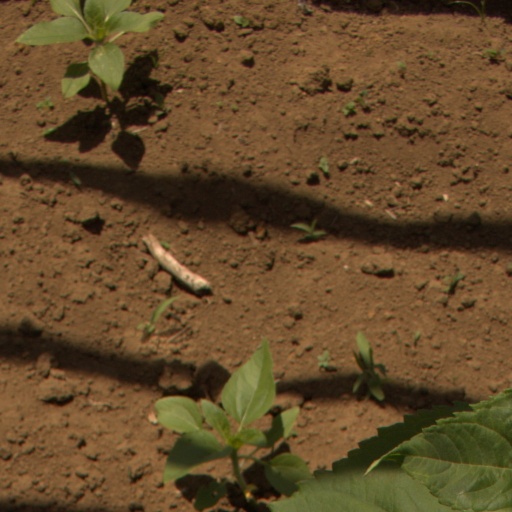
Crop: Jerusalem artichoke